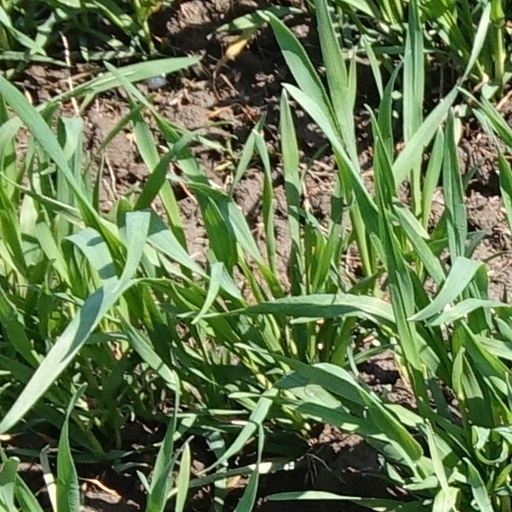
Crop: wheat